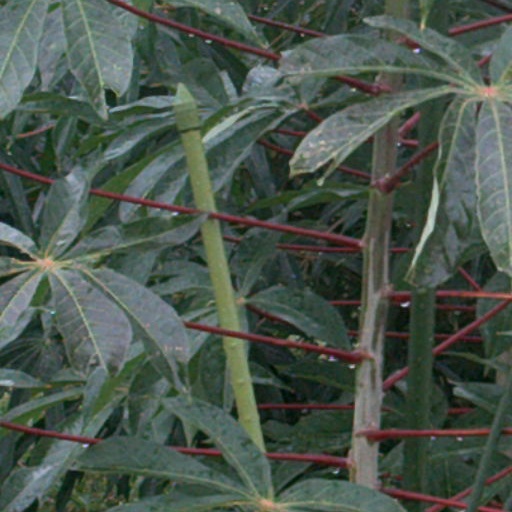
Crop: cassava